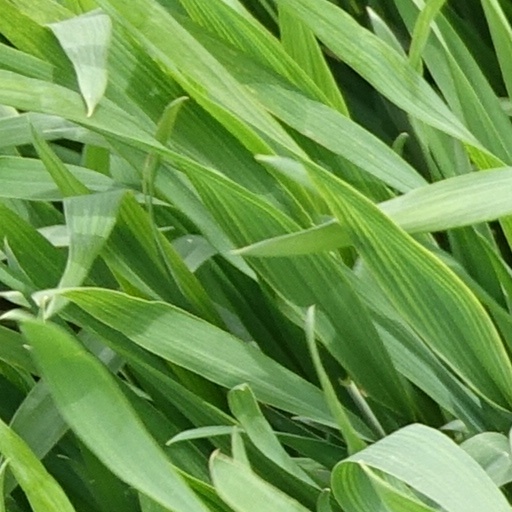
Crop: wheat